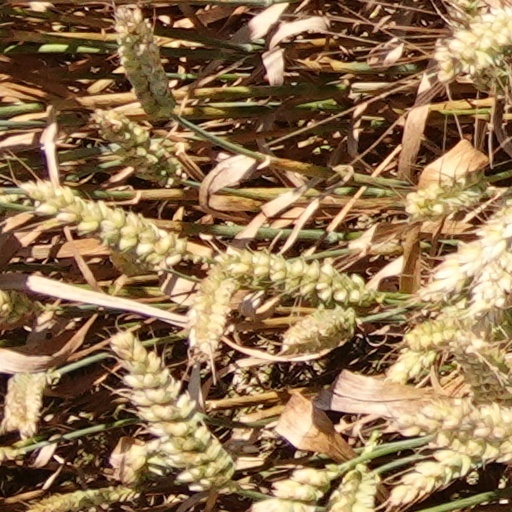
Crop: wheat